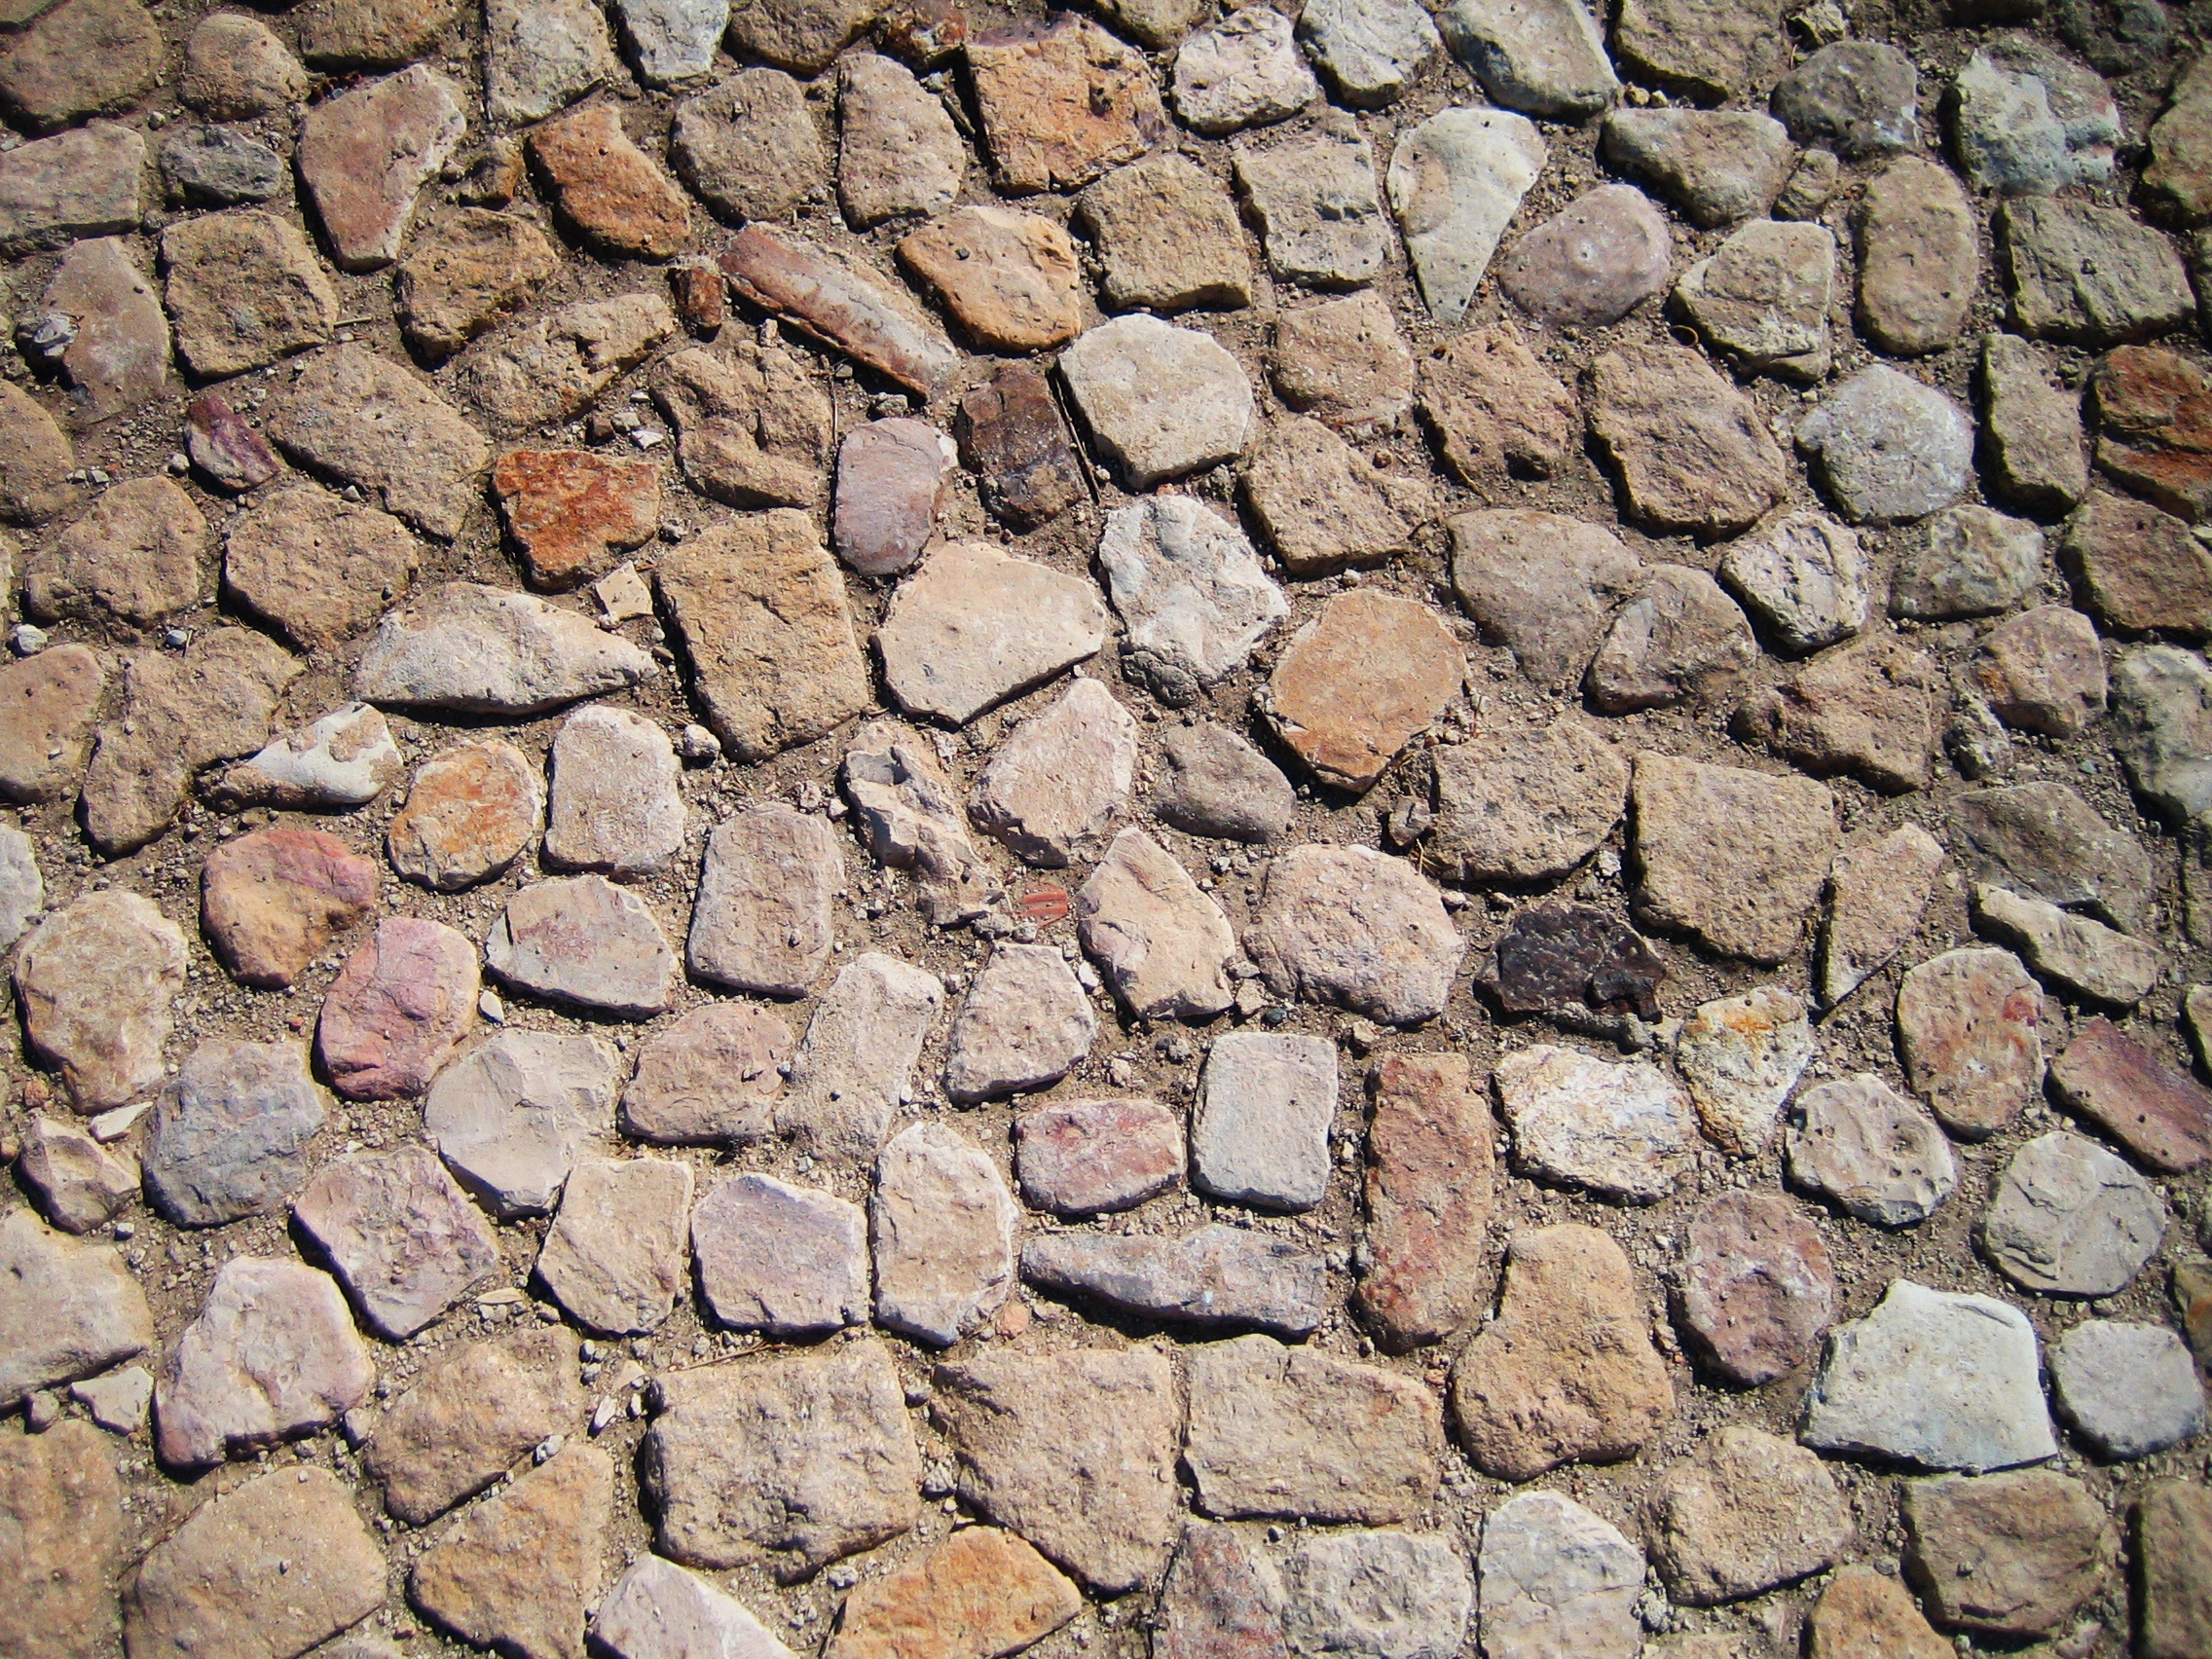
rock, abstract, architecture, texture, floor, old, cobblestone, wall, pattern, stone wall, brick, material, stones, rubble, geology, brickwork, bedrock, road surface